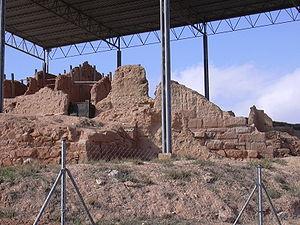
Contrebia Belaisca était un oppidum celtibère, localisé à Cabezo de las Minas, près de Botorrita, dans la province de Saragosse. Le site peut être aussi nommé Contebacom Bel.